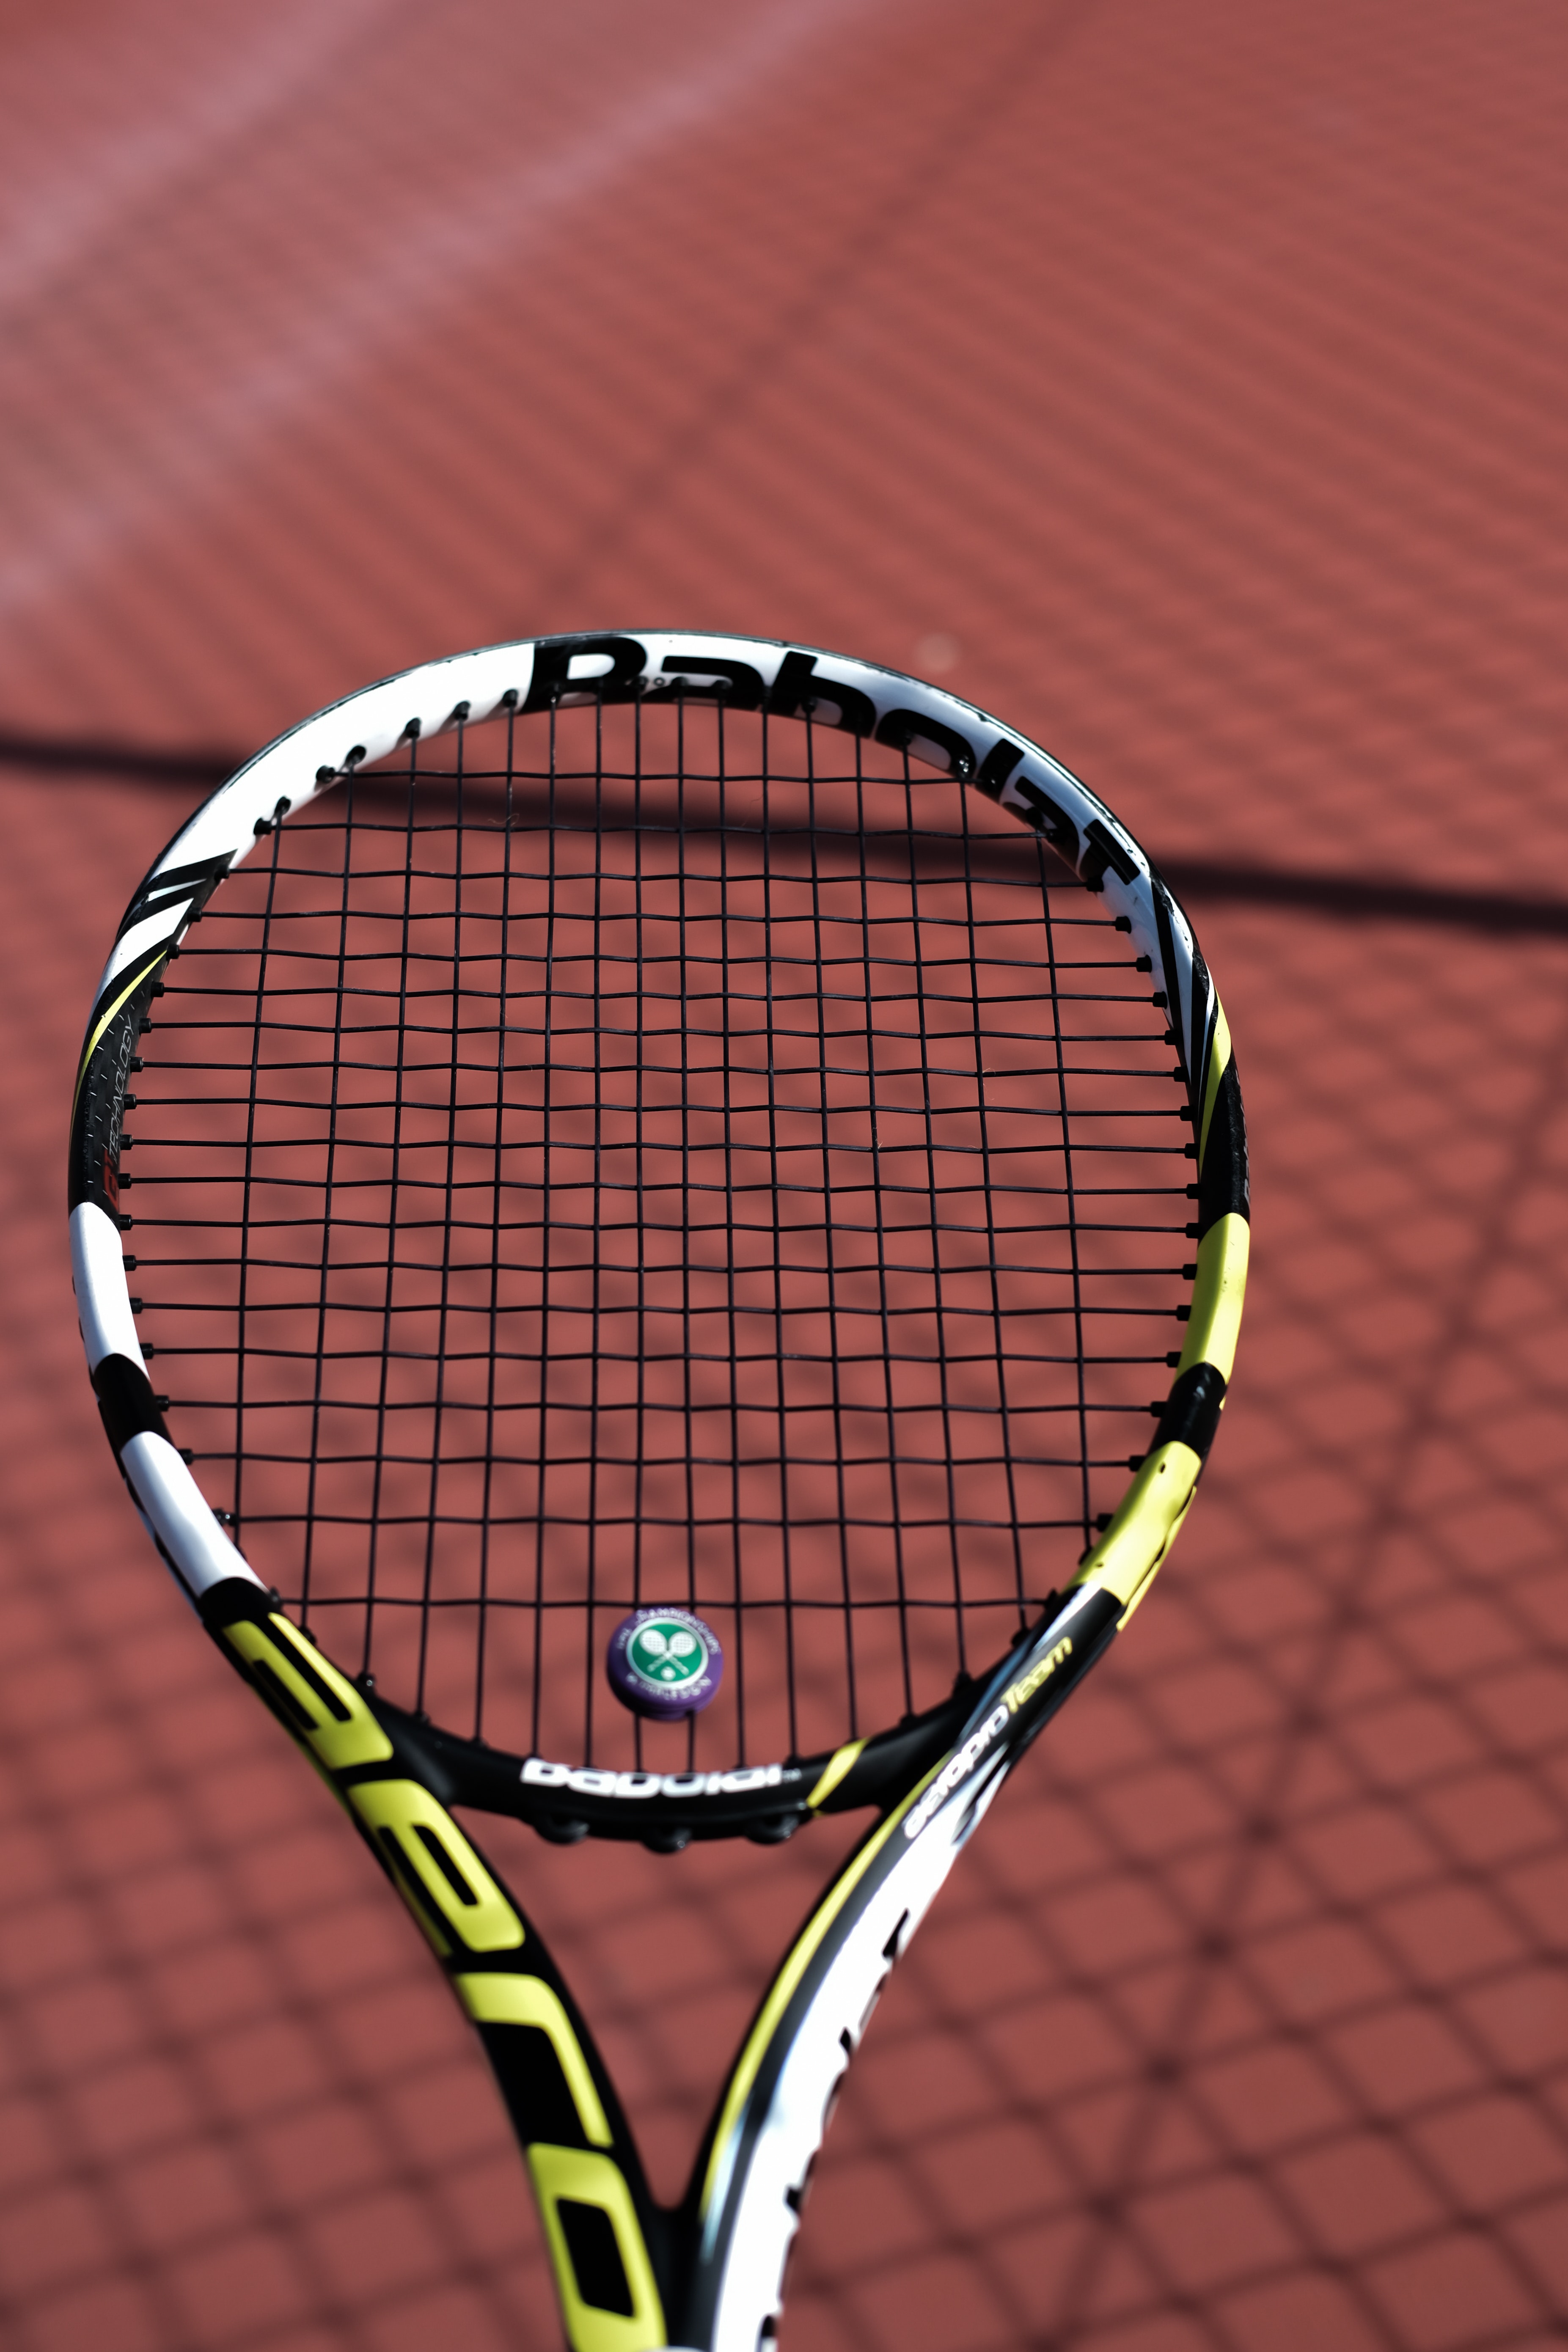
sport, tennis, strings, Racketlon, tennis racket, light, racket, sports equipment, racquet sport, soft tennis, Tennis Equipment, line, tennis racket accessory, wood, eyewear, sports, mesh, net, ball game, audio equipment, symmetry, fashion accessory, circle, pattern, chair, thigh, Net sports, individual sports, still life photography, human leg, sport venue, font, tennis court, magenta, macro photography